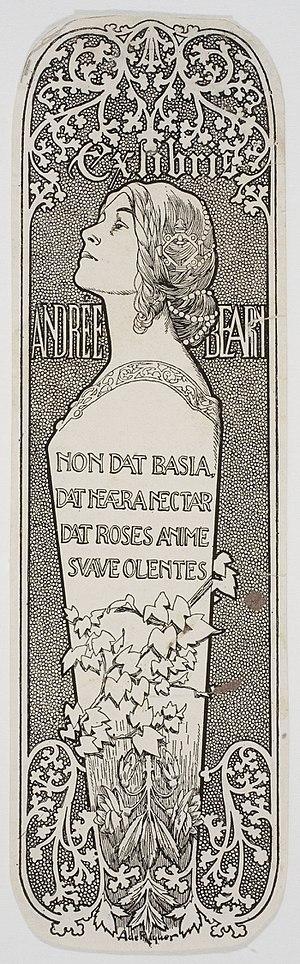
Ex-Libris Andrée Béarn
Andrée Béarn est le nom de plume de Marguerite Laborde, femme de lettres originaire d’Oloron-Sainte-Marie.